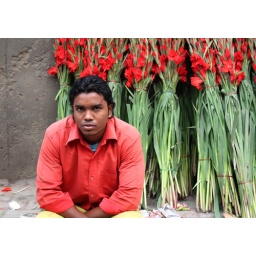
Get up early and go to the flower market just off connaught Circus in Delhi and see sights like this